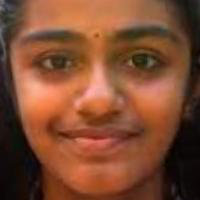
Age group: age 11-20